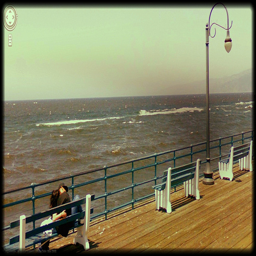
A person sitting on a bench looking out on a pier.
A man making out with a woman on top of a bench.
Two people kissing on a bench near the water.
A couple is making out on a bench sitting on a pier.
benches on a pier facing a body of water